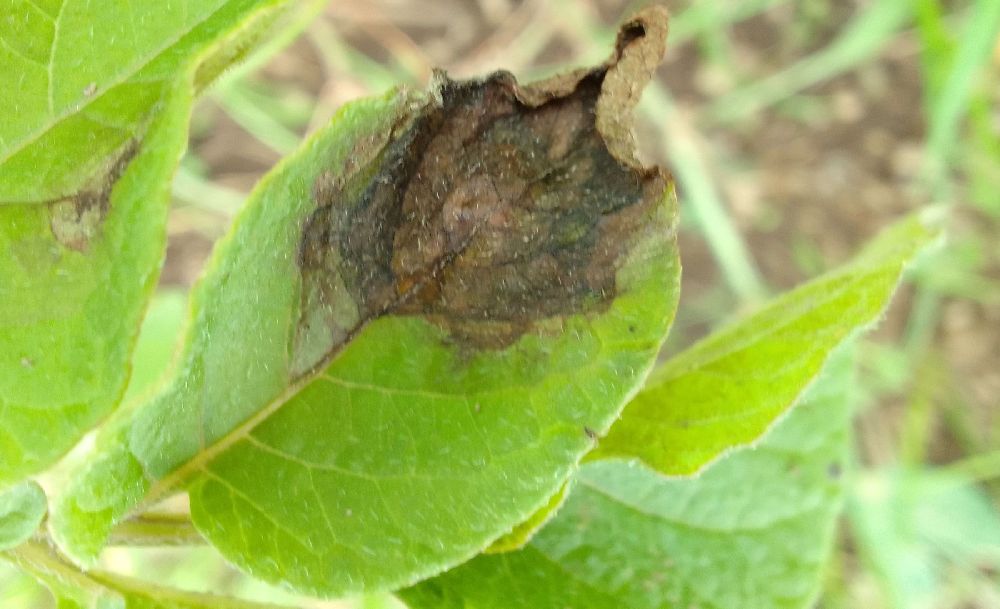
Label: Late blight